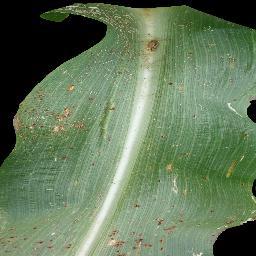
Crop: corn
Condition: (maize)_common_rust